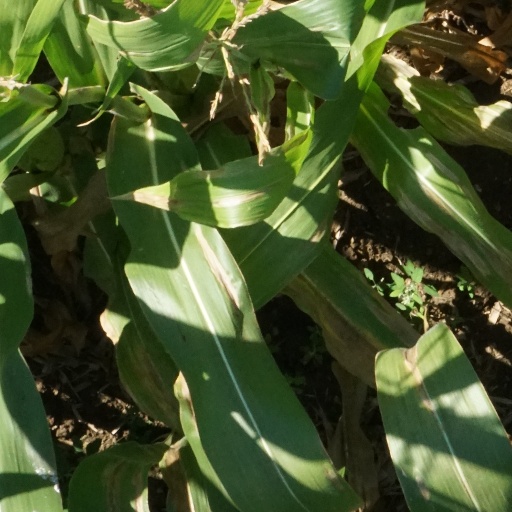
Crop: maize; corn